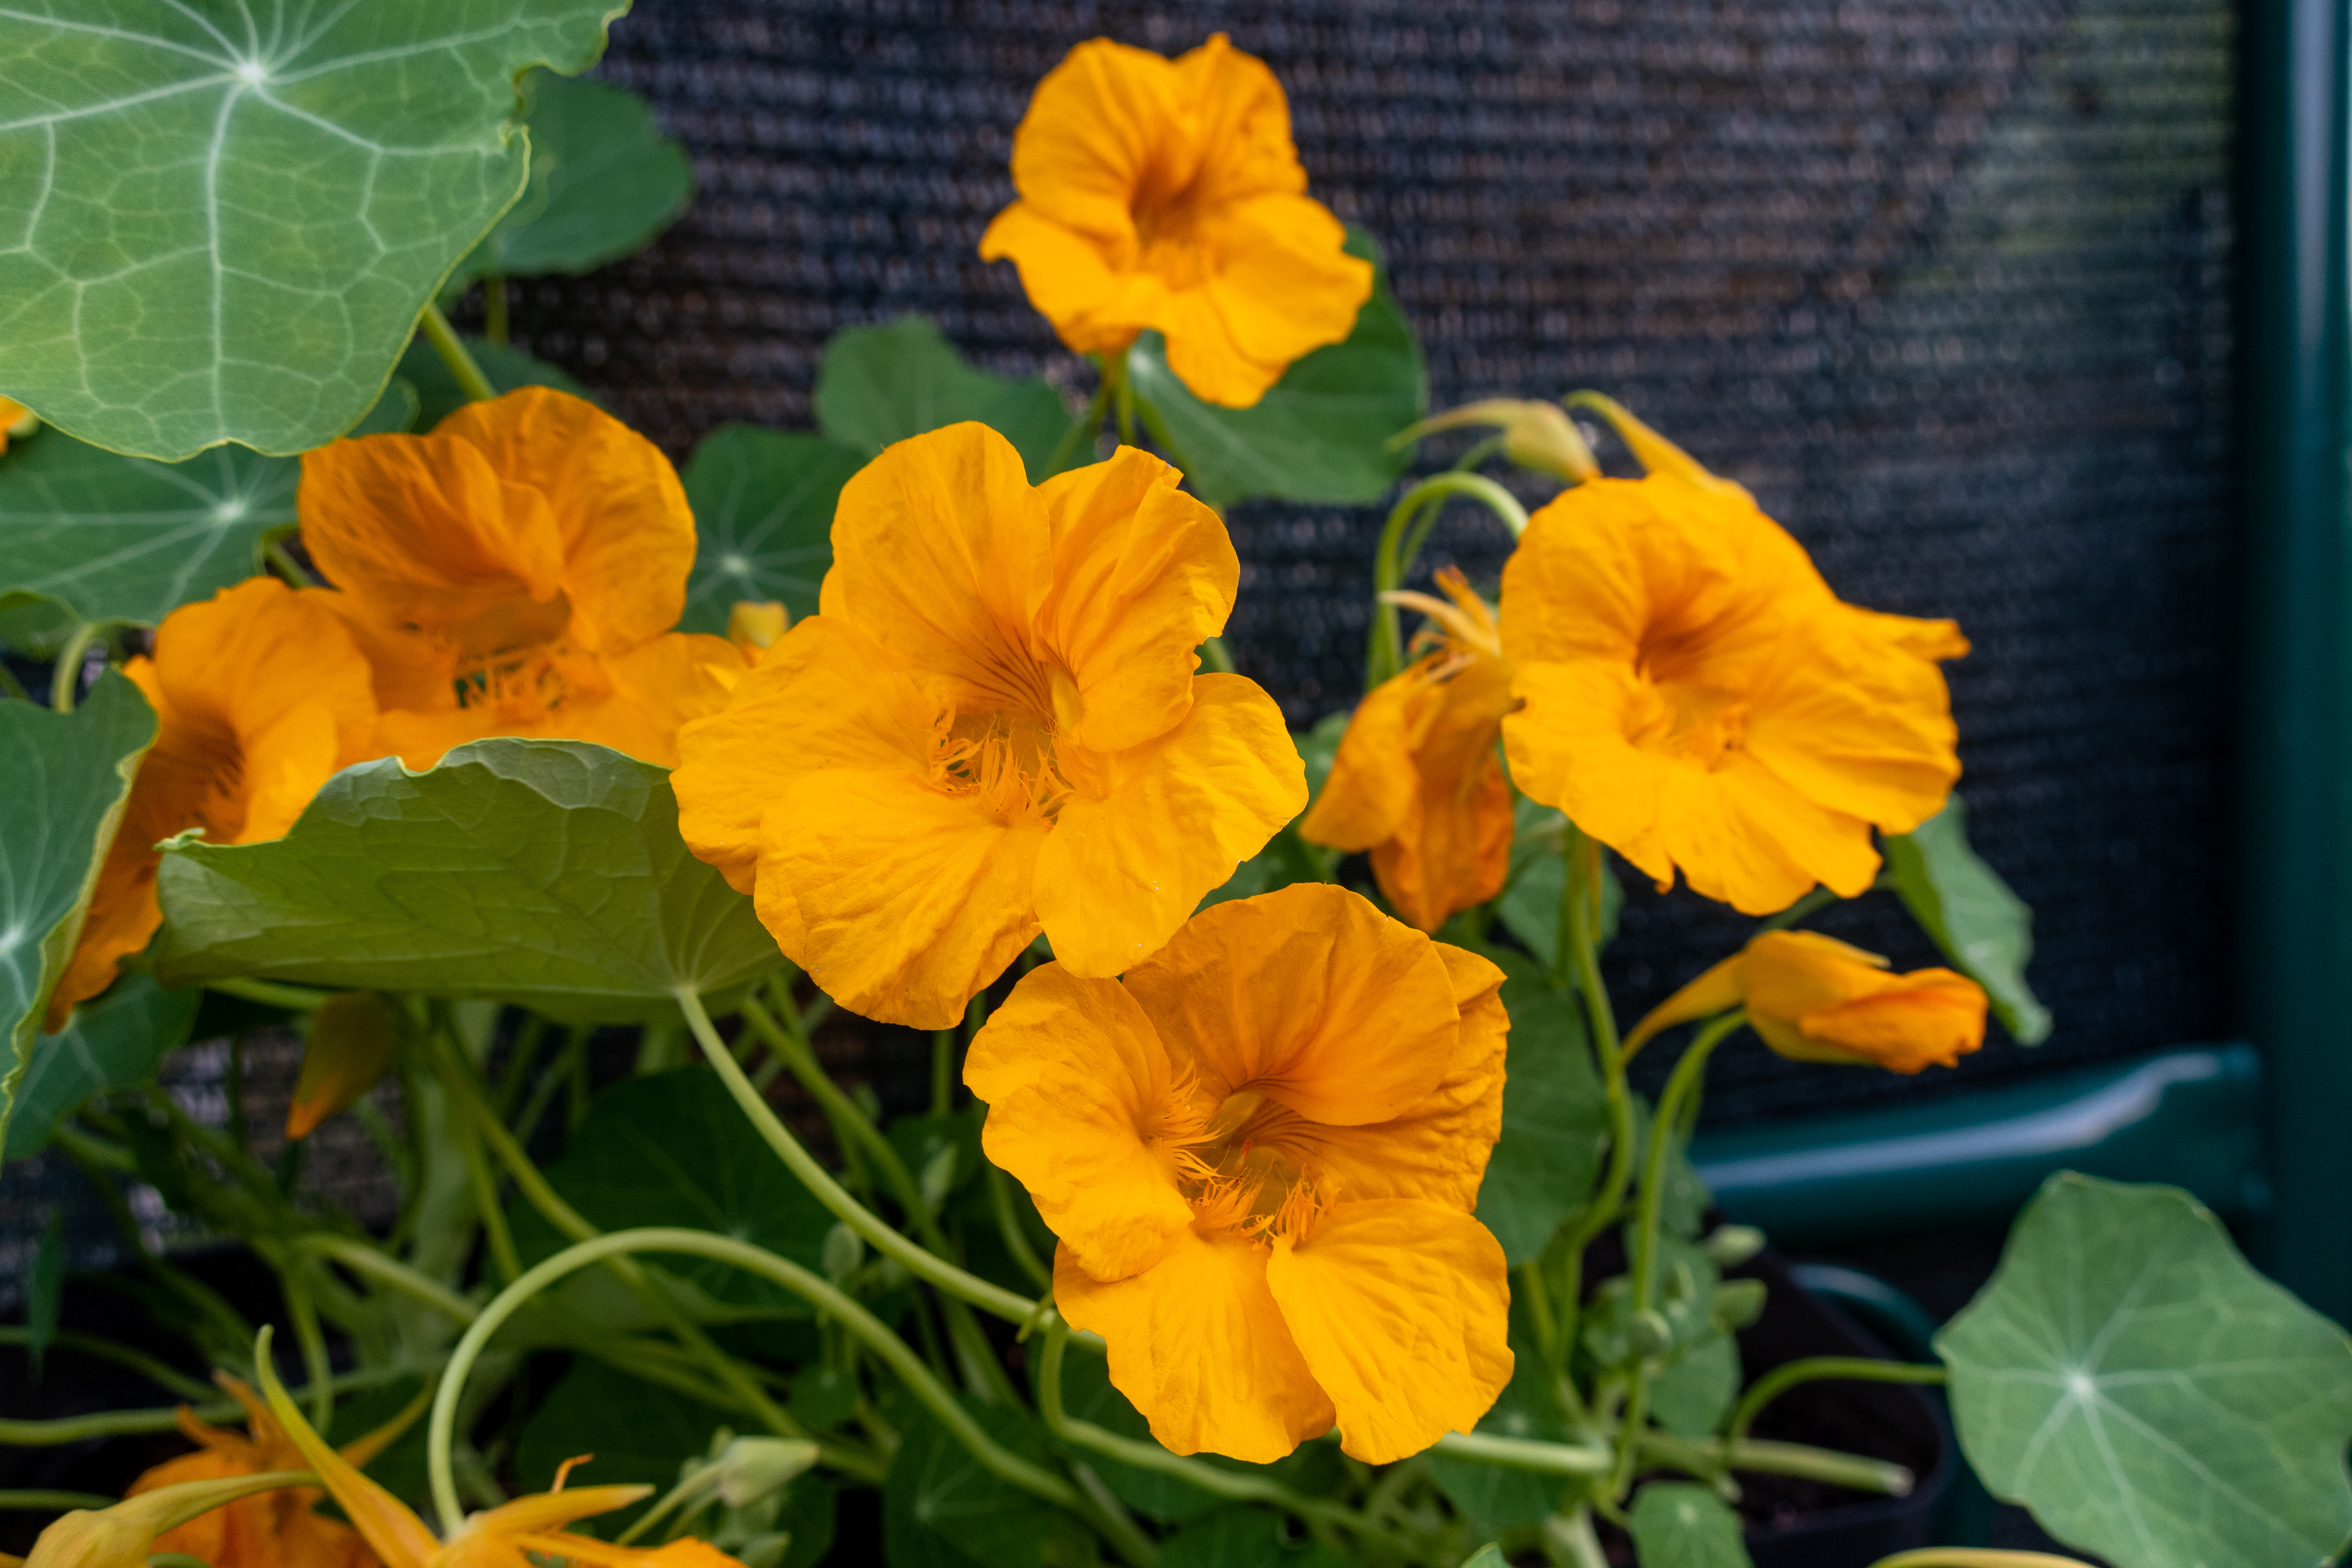
flowers, petals, nature, colorful, flower, flower garden, smell, living, happiness, summer, bloom, plants, garden, village, rural area, yellow, plant, petal, flowering plant, annual plant, herbaceous plant